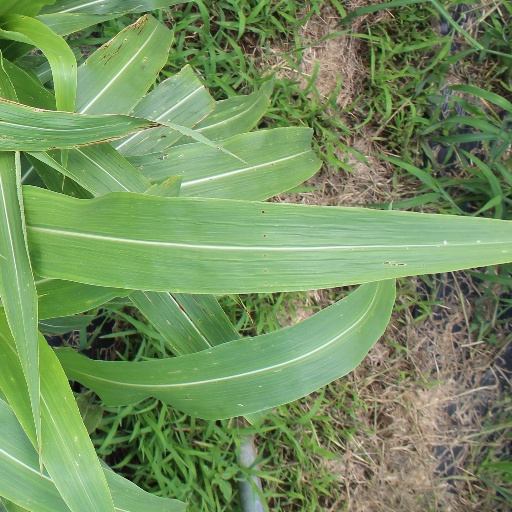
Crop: sorghum